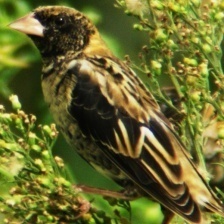
Species: BOBOLINK
Scientific name: DOLICHONYX ORYZIVORUS